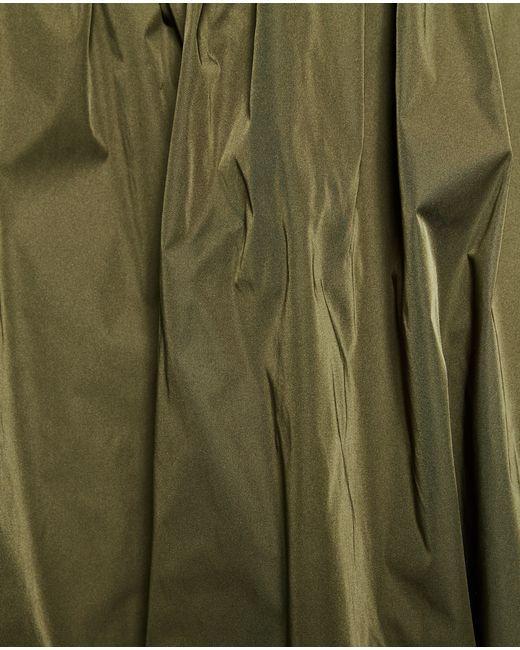
Grüne wasserdichte Regenjacke für regnerische Tage